Gustave Brickner

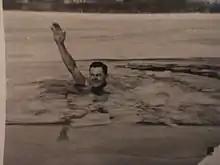
Gus Brickner grateful to boat breaking ice for his swim

Gustave Adolph "Gus" Brickner was a famous swimmer hailing from Charleroi, Pennsylvania in the United States. Born Feb. 10, 1912 to Gustave Adolph Brickner Sr. (1889 - 1918) and Philamena "Minnie" Buchrop (1885 - 1968). One of Five siblings, Gus's father died at age 29 when Gus was 6 years old. Minnie later married Samuel French.